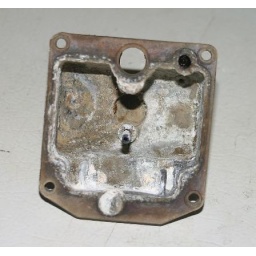
float bowl corrosion caused by water sitting